Cornwall Park, Hastings

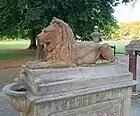
Lion at Coronation drinking fountain

The John Holt Memorial Display House is a heated glasshouse in the park. It was opened in March 1966 after it was donated by Mrs R. V. Burr, the daughter of the eponymous John Holt. Hastings Mayor R. V. Giorgi was present. The glasshouse contains thousands of potted plants and flowers. The glasshouse was designed by local architect D. Scott.